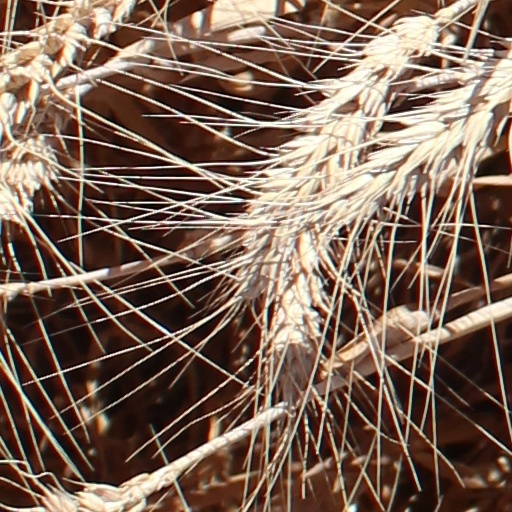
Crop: wheat